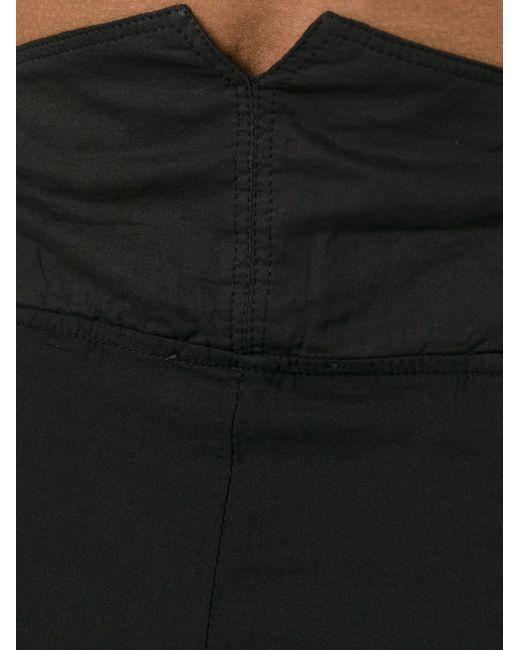
Schlichtes schwarzes Wildledermaterial für Damenkleid